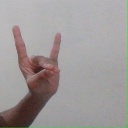
अक्षर: श